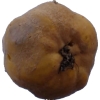
Label: images